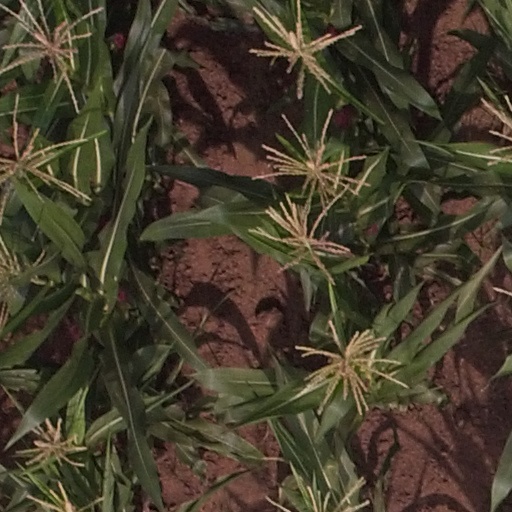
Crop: maize; corn